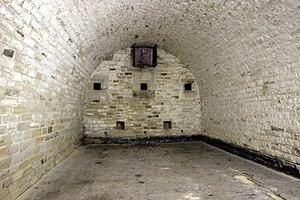
Le magasin à poudre du fort du Roulon
Le fort du Roulon, appelé brièvement fort Championnet, est un ouvrage fortifié faisant partie de la place forte d'Épinal, situé au sud-est de la commune d'Uzemain, dans les Vosges.